14th Dalai Lama

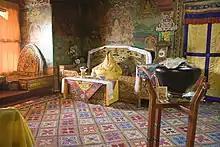
The abandoned former quarters of the Dalai Lama at the Potala. The empty vestment placed on the throne symbolises his absence.

After his enthronement, the Dalai Lama's childhood was then spent between the Potala Palace and Norbulingka, his summer residence, both of which are now UNESCO World Heritage Sites.